Kogan Page

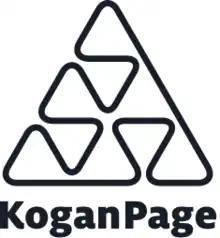

Kogan Page is an independent publishing company founded in 1967 and headquartered in London, with branches in New York and New Delhi. Kogan Page specialises in business books and digital content, with over 1,000 titles published in key subject areas. The company's Managing Director is Helen Kogan and the publishing house is home to a number of authors. In 2007, Kogan Page's founder, Philip Kogan, was recognised with an IPG Lifetime Achievement Award. Kogan died from pneumonia on 24 December 2022, at the age of 92.